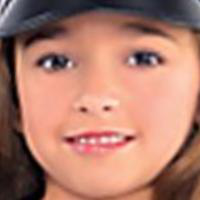
Age group: age 01-10